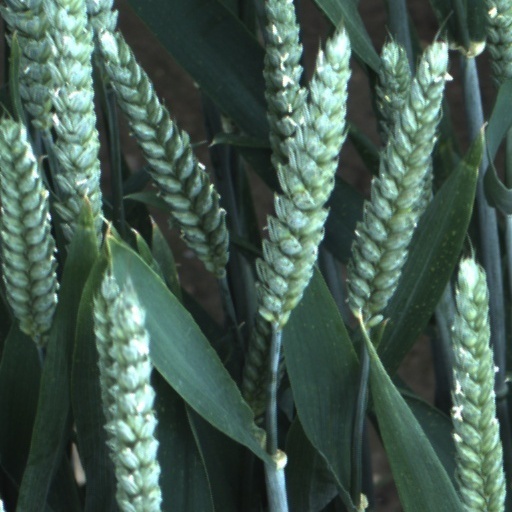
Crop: wheat